Casa del Fascio (Como)

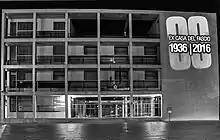
Projections on the main facade of the Casa del Fascio to celebrate the eighty years since its construction

In 1993, on the occasion of the fiftieth anniversary of Giuseppe Terragni's death, the Superintendency organized a study day "Materiali per comprendere Terragni e il suo tempo" ('Materials for understanding Terragni and his times'). It was attended by Paolo Portoghesi, Alberto Sartorio, Lodovico Barbiano di Belgiojoso, Virgilio Vercelloni, and others.